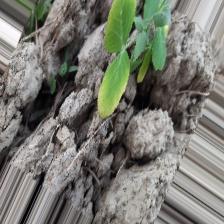
Label: Ascochyta blight